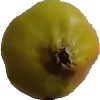
Label: Apple Red Yellow 2